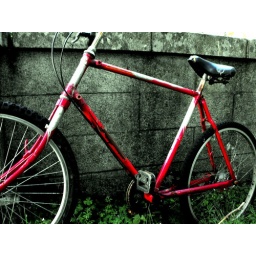
Rusty bike against wall